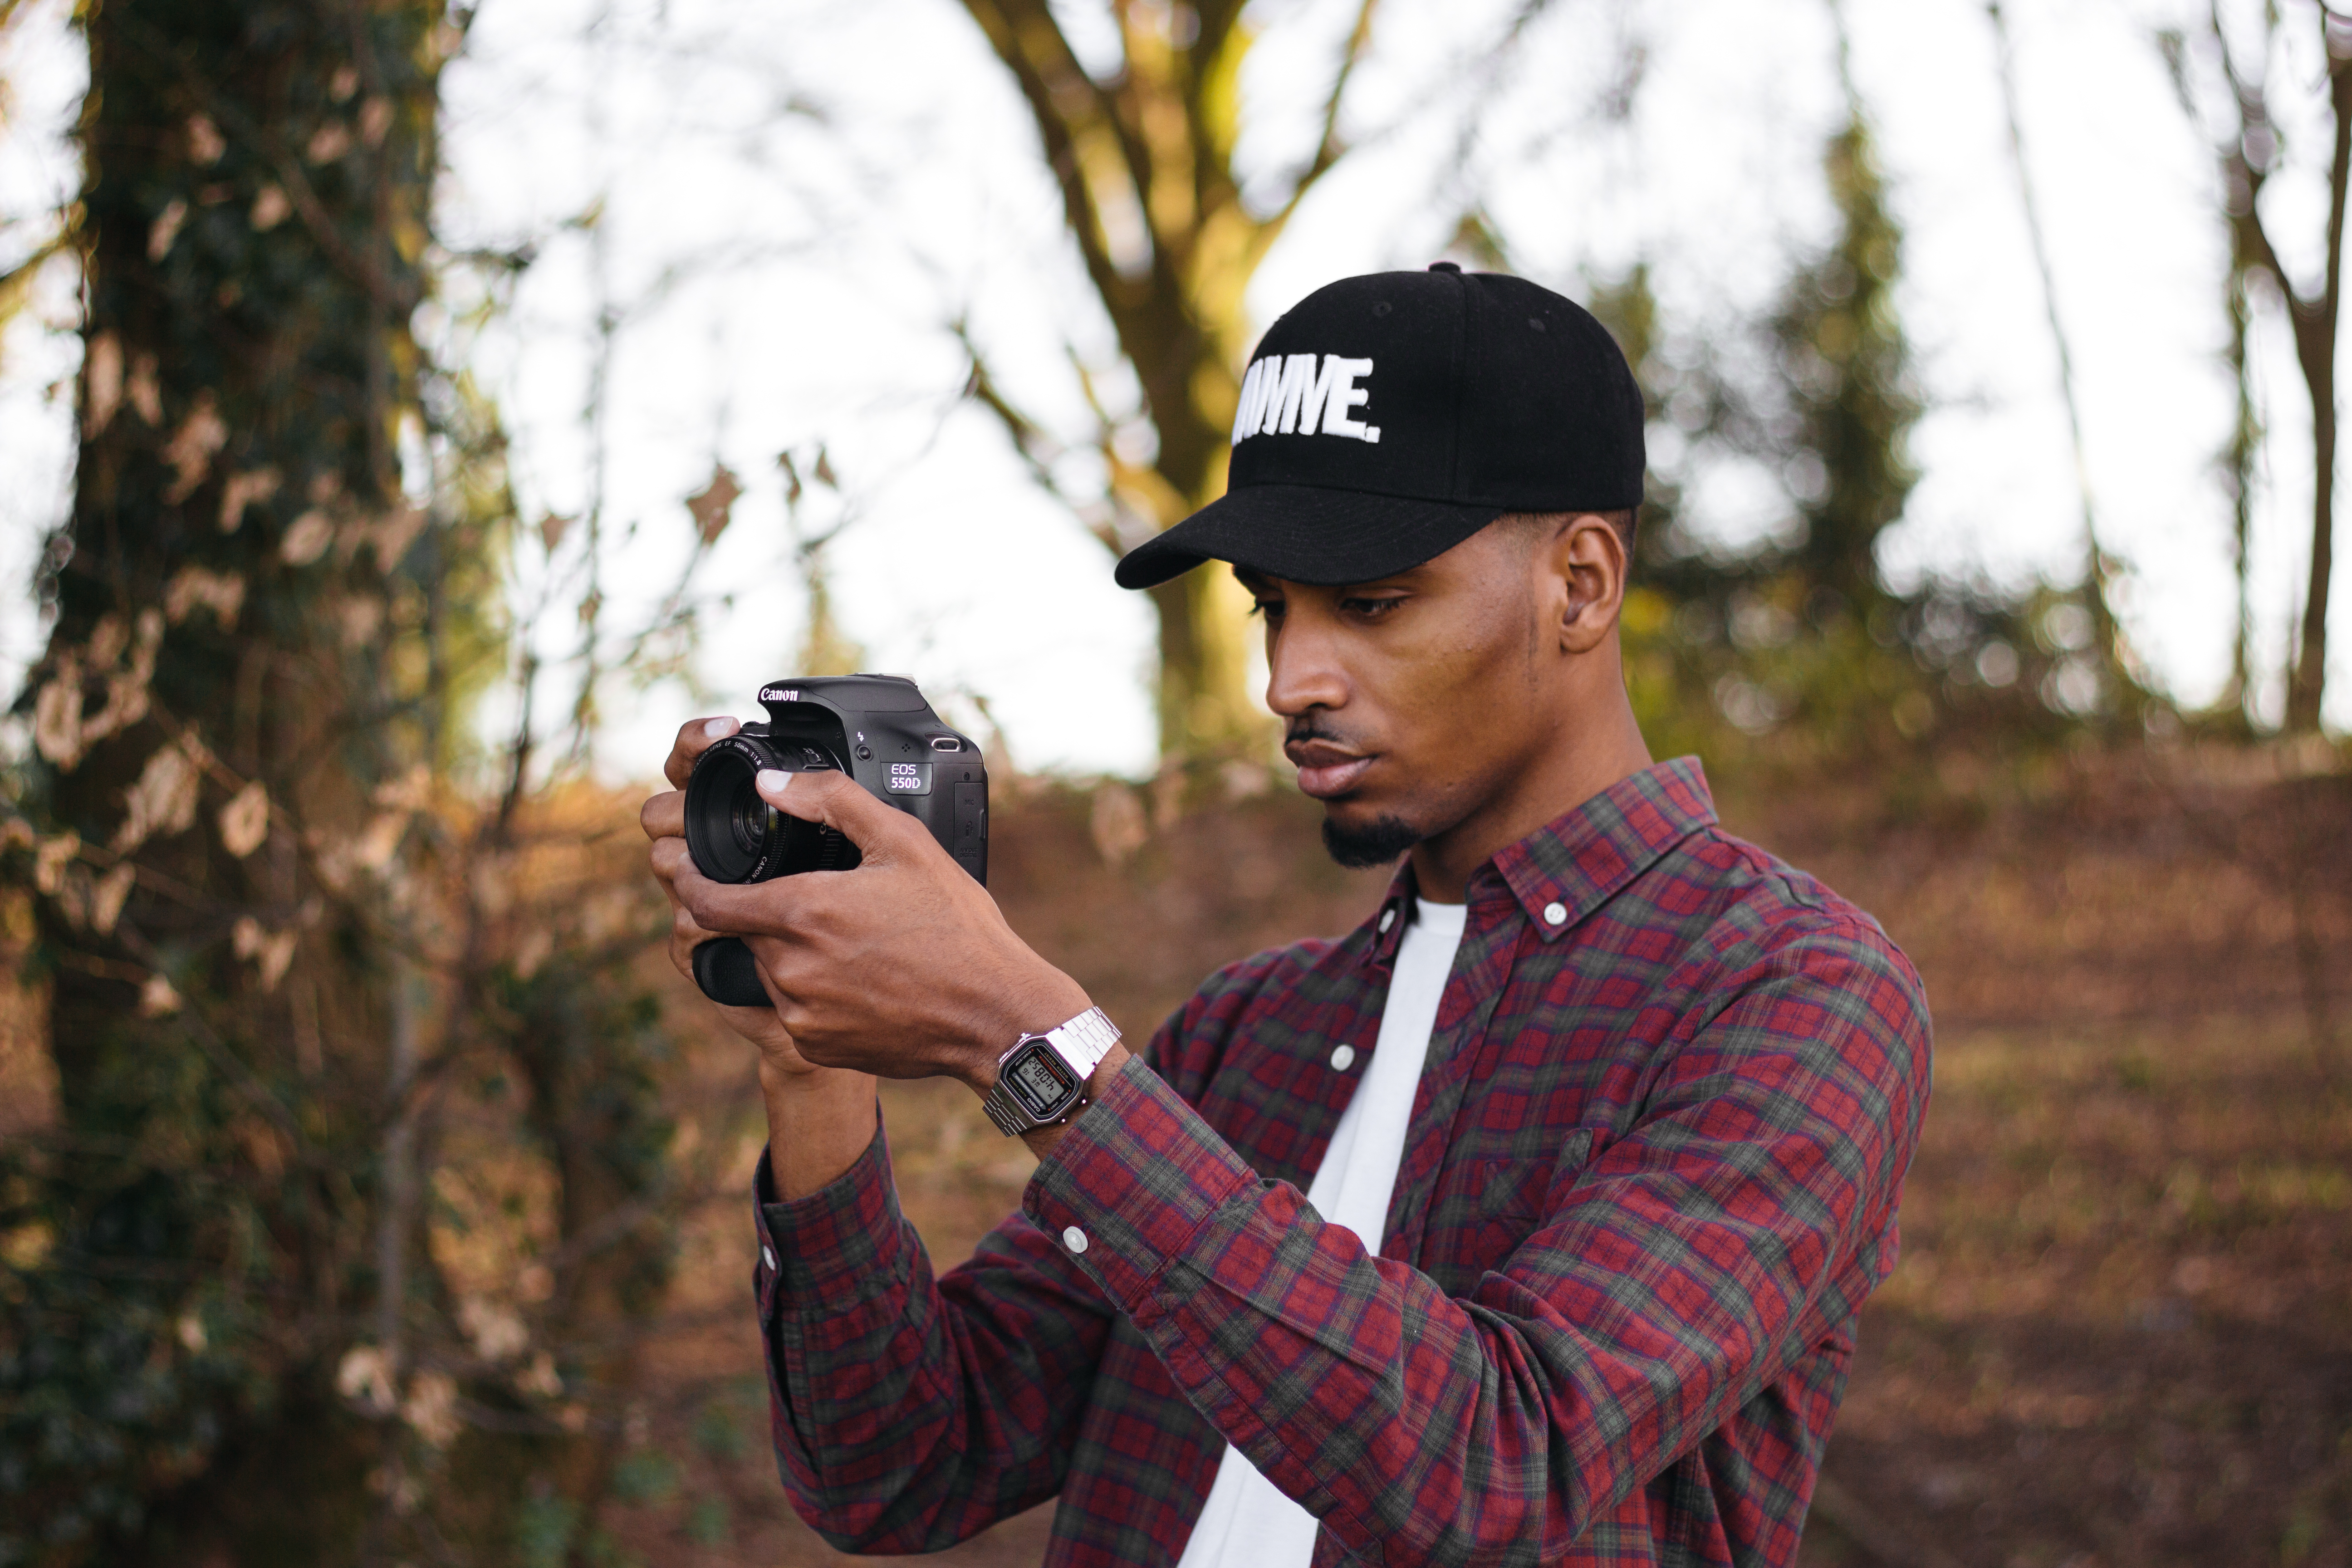
man, person, male, guy, spring, cap, photograph, african american